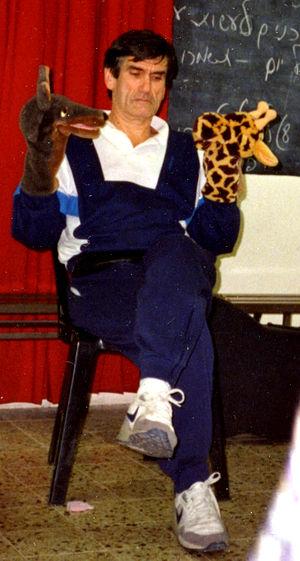
Marshall Rosenberg est un psychologue américain né le 6 octobre 1934 et mort le 7 février 2015.
La communication non violente est un processus de communication élaboré par Marshall B. Rosenberg. Selon son auteur, ce sont « le langage et les interactions qui renforcent notre aptitude à donner avec bienveillance et à inspirer aux autres le désir d'en faire autant ». L'empathie est au cœur de la CNV, entamée dans les années 1970, ce qui constitue un point commun avec l'approche centrée sur la personne du psychologue Carl Rogers dont Marshall Rosenberg fut un des élèves. L'expression « non violente » est une référence au mouvement de Gandhi et signifie ici le fait de communiquer avec l'autre sans lui nuire. Marshall Rosenberg s'appuie également sur les travaux de l'économiste chilien Manfred Max-Neef, qui a analysé les besoins humains.